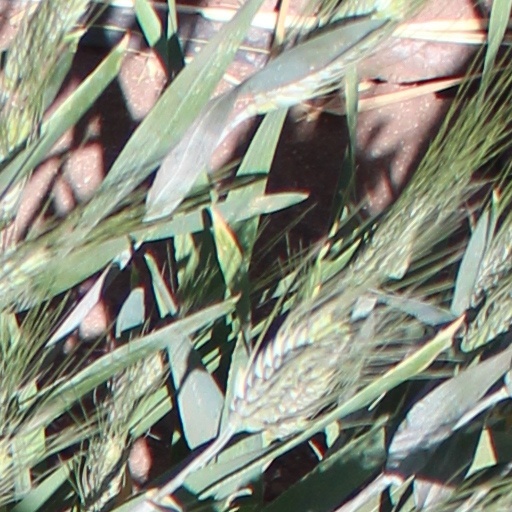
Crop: wheat